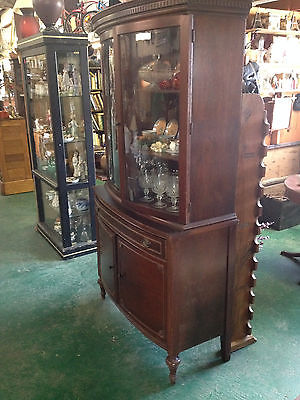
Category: cabinet